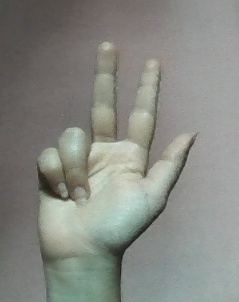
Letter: al